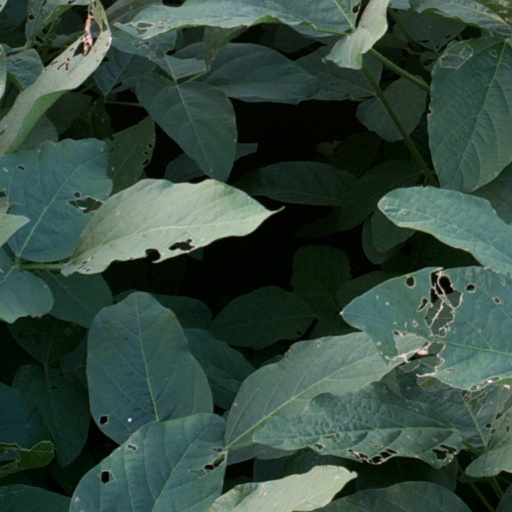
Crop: soybean